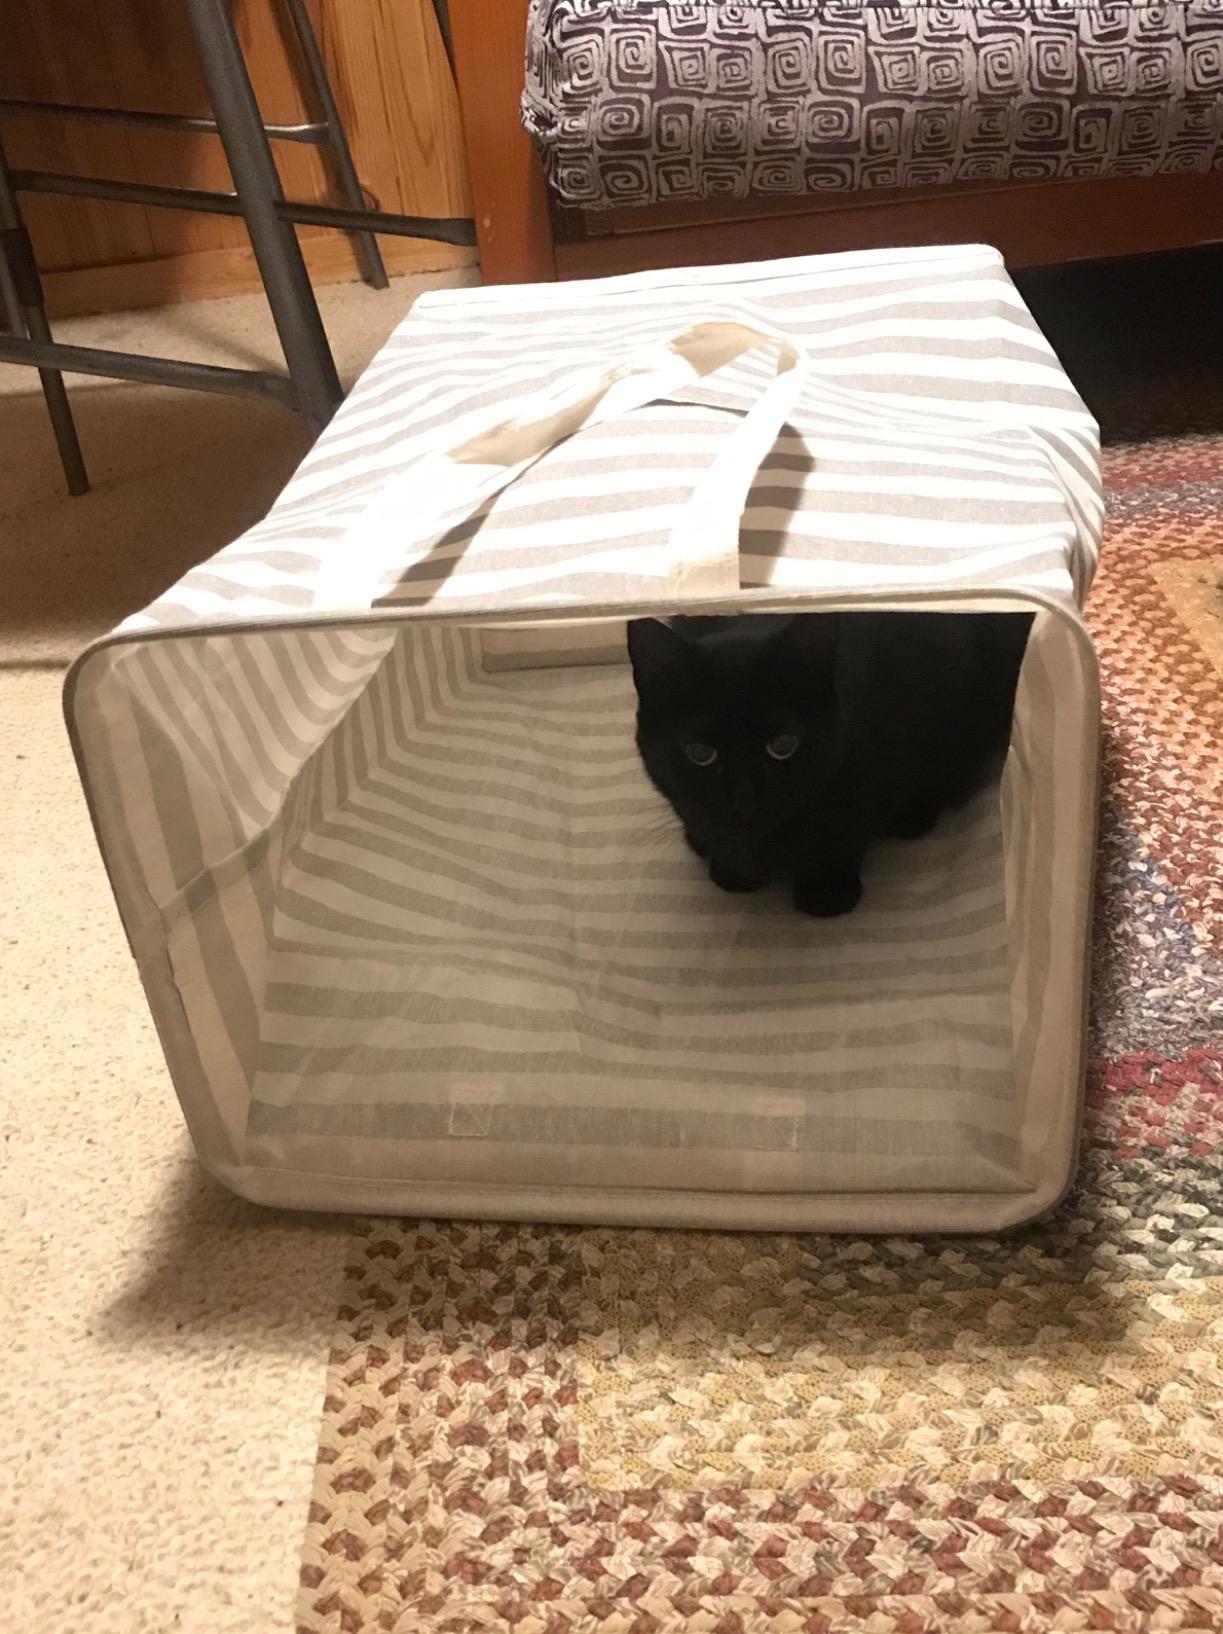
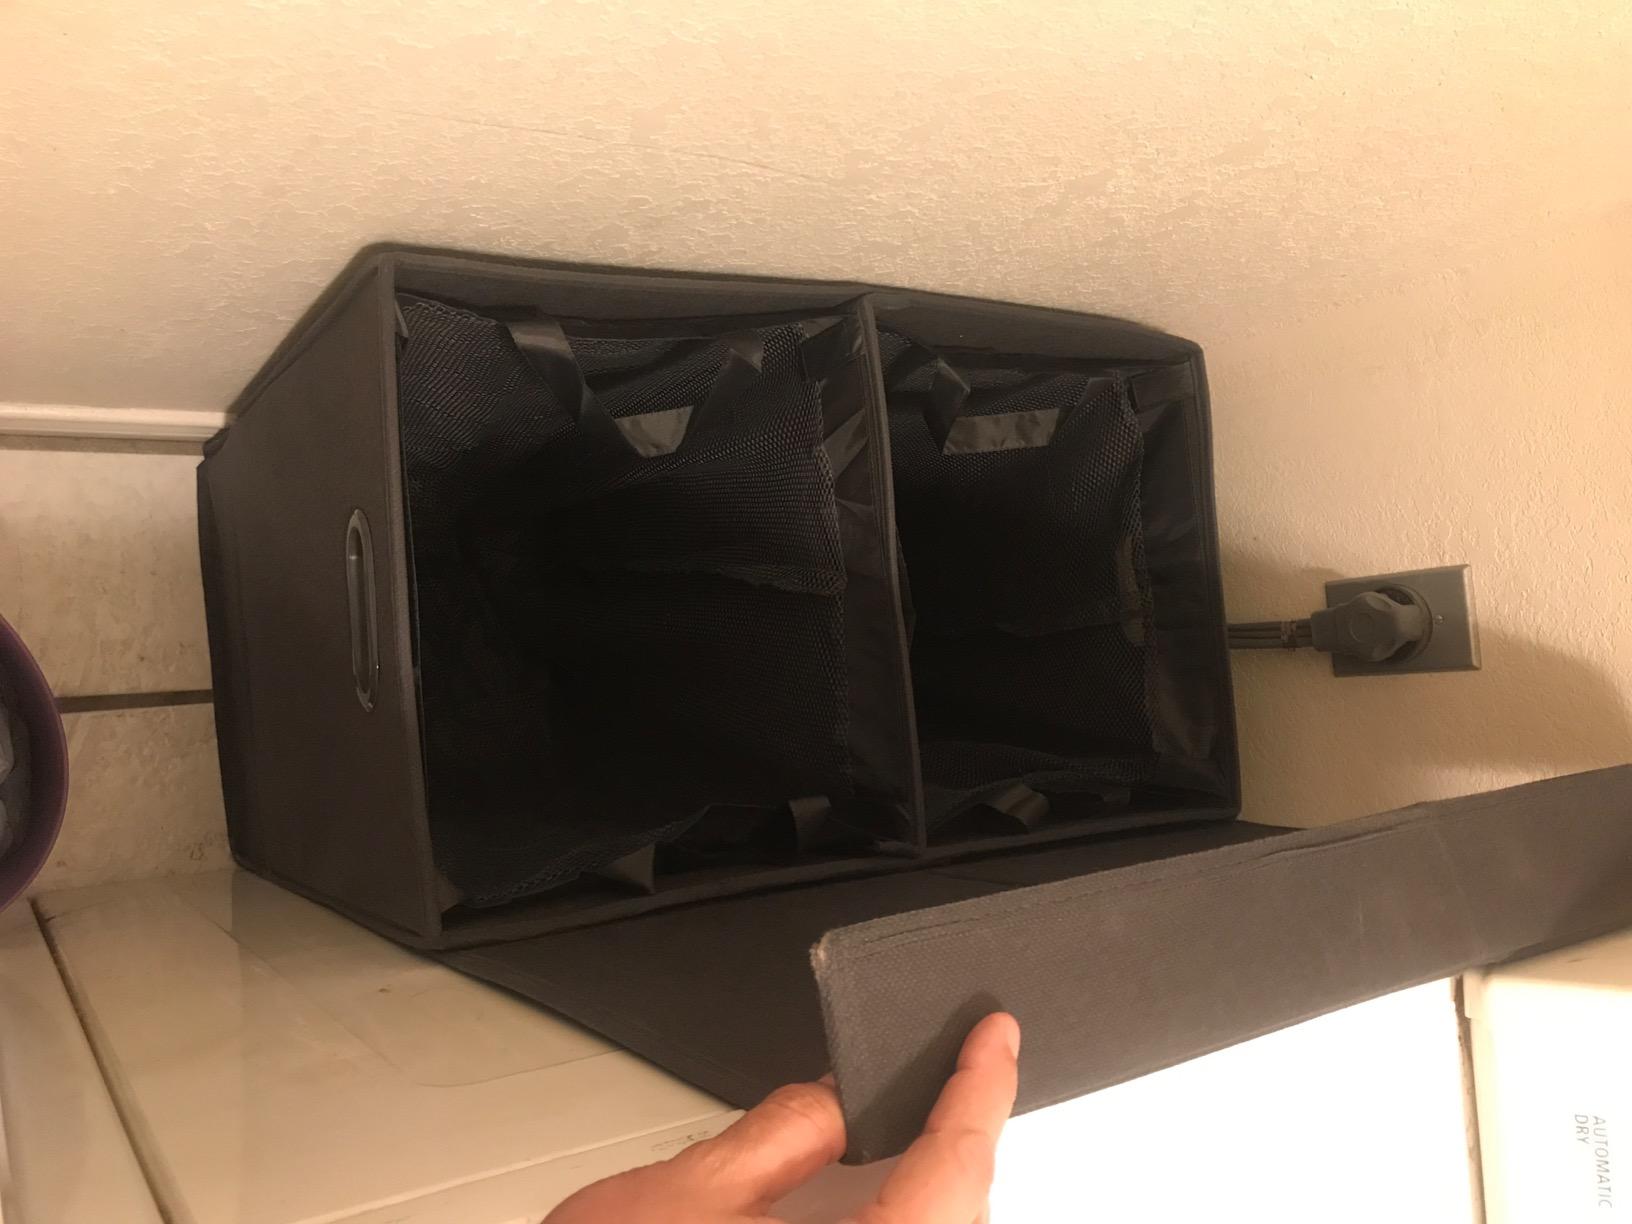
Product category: items_hamper
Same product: no